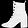
Label: Ankle boot